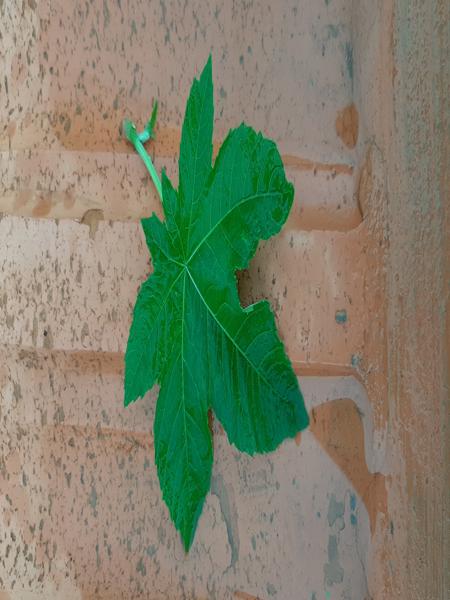
Plant: Castor